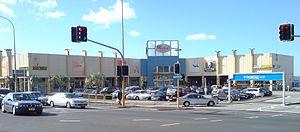
Glenfield est une banlieue d’Auckland au sein de la ville de North Shore située dans l’Île du Nord de la Nouvelle-Zélande.